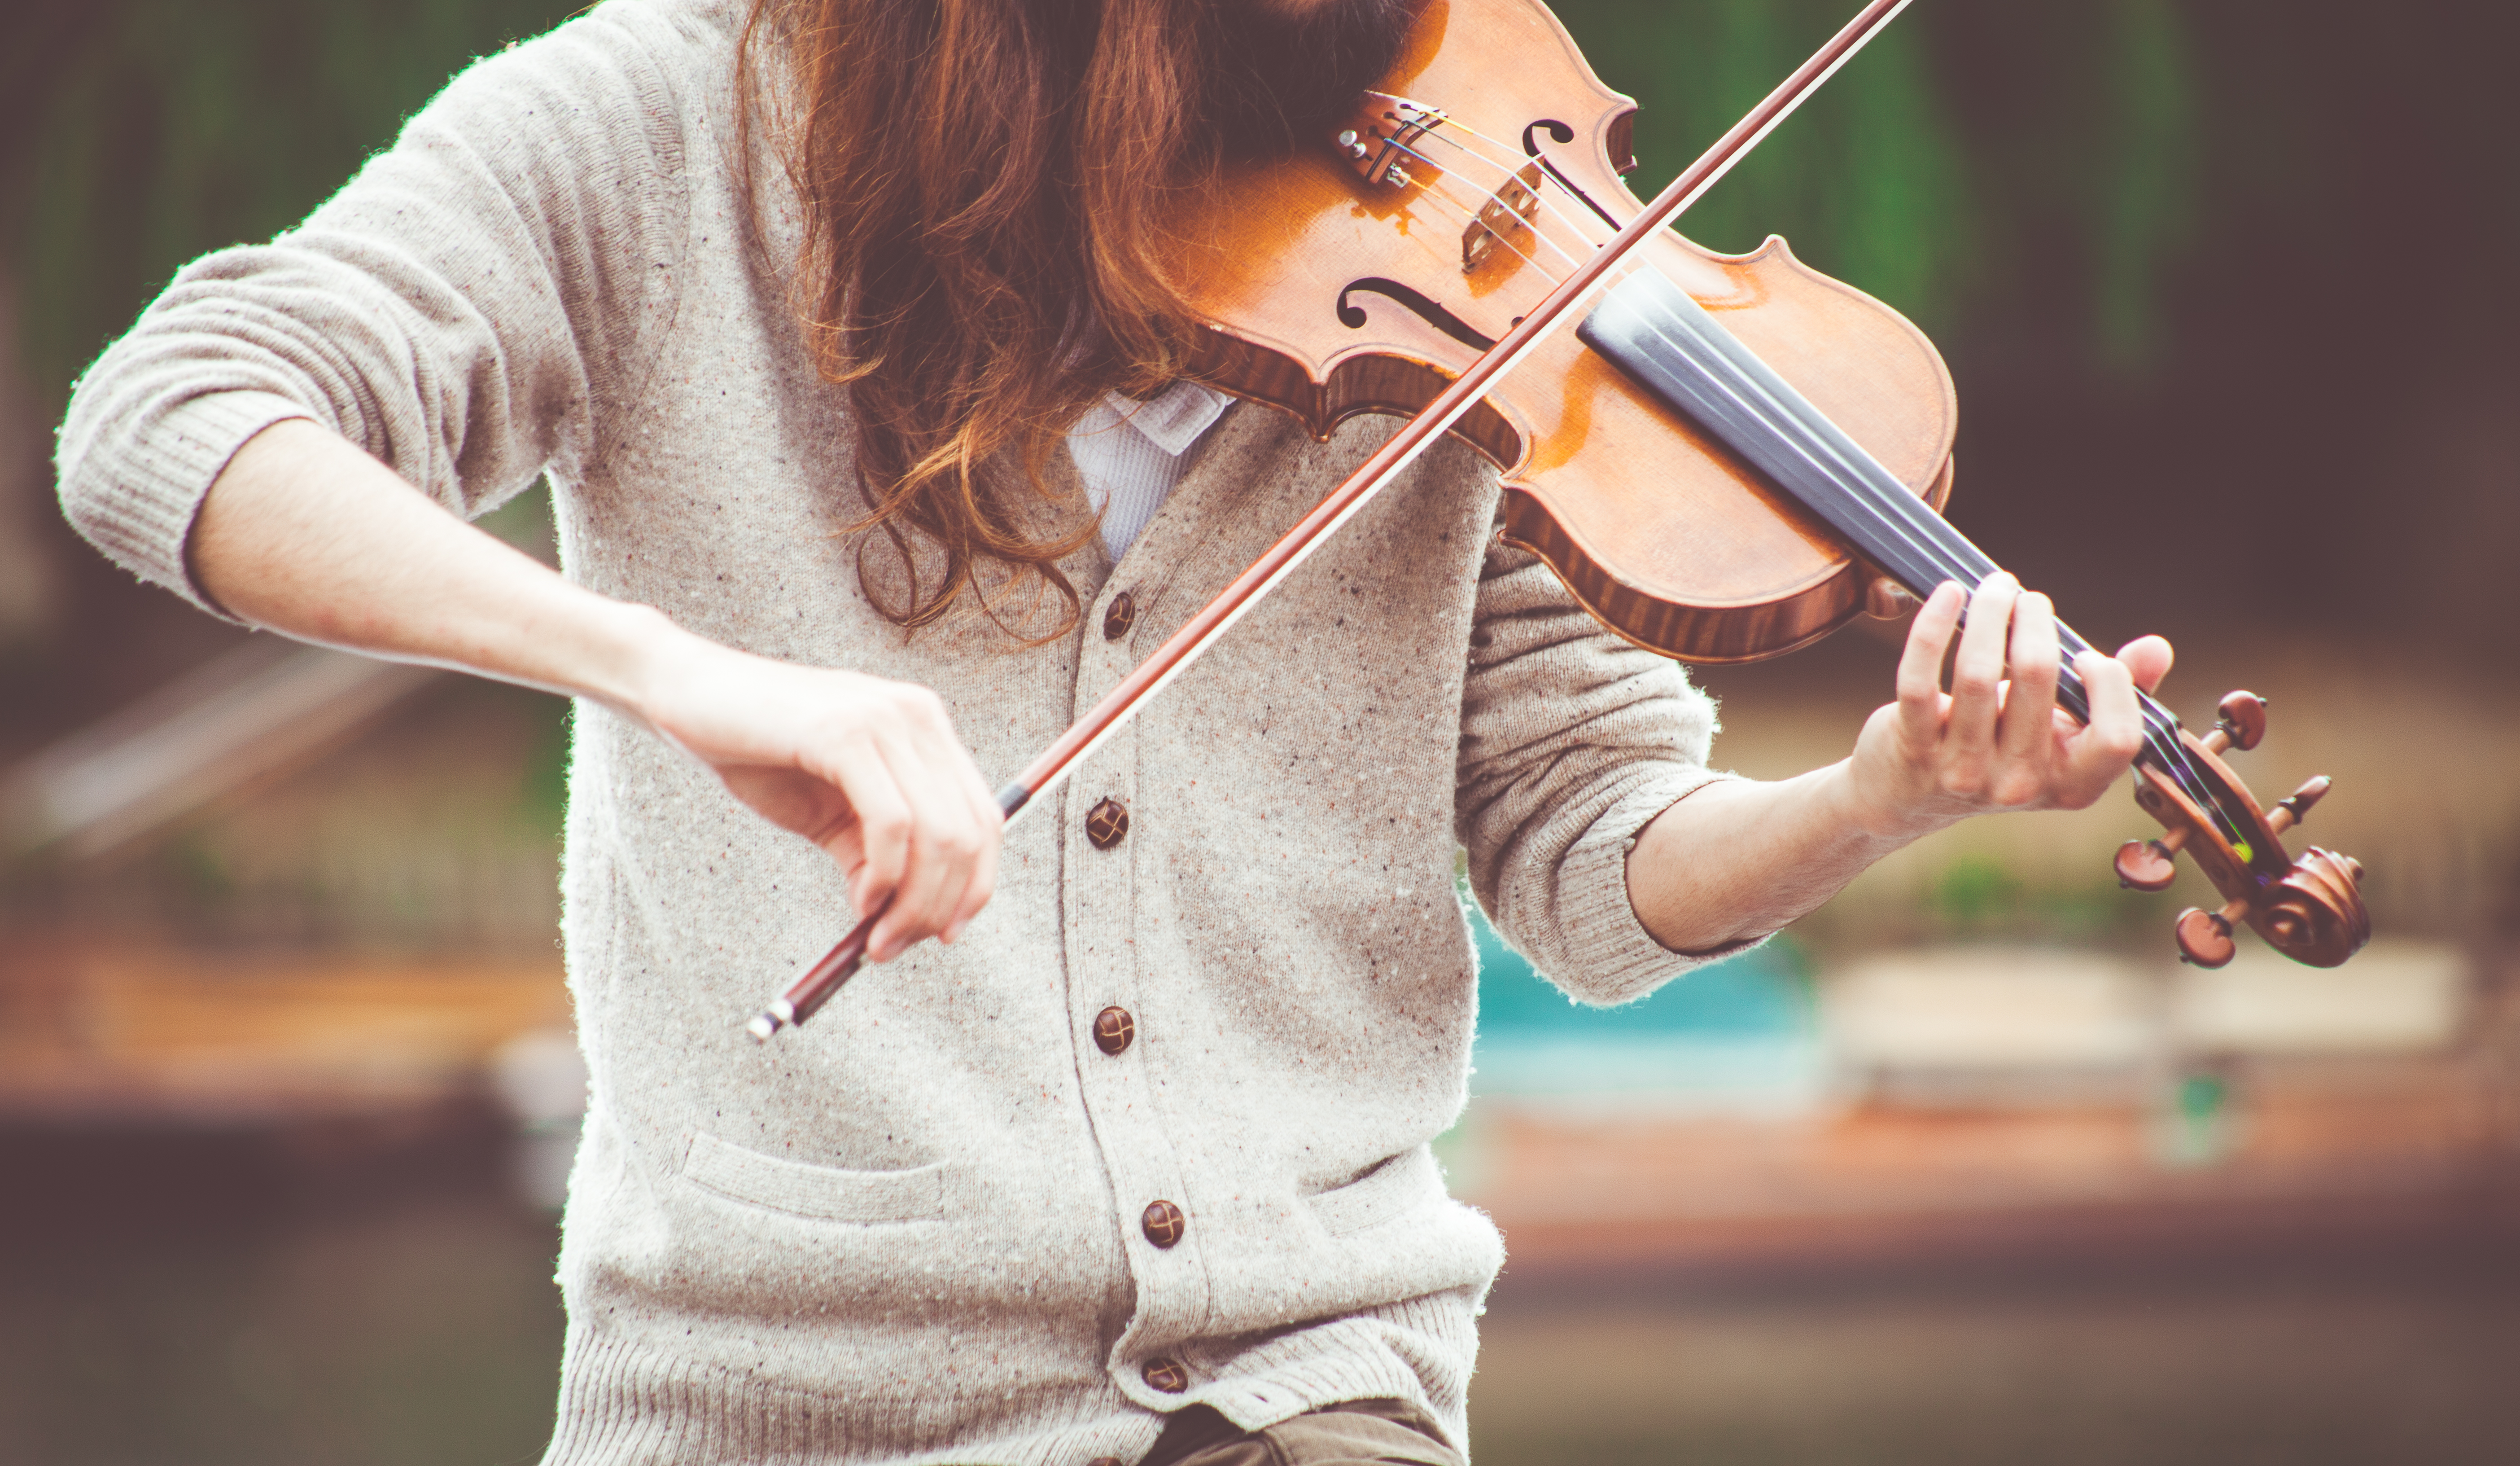
person, music, photography, guitar, concert, musician, musical instrument, violin, singing, guitarist, violinist, fiddle, string instrument, bowed string instrument, violin family, violist, royalty free images